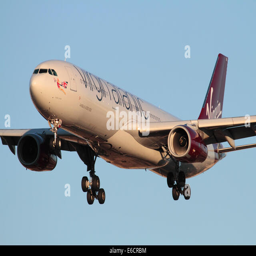
airliner on approach at sunset against a clear blue sky